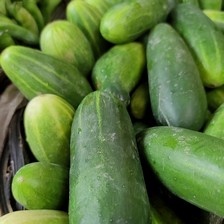
Label: cucumber